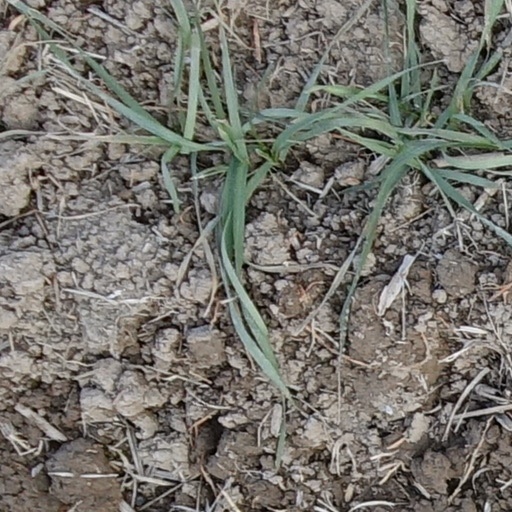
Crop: wheat